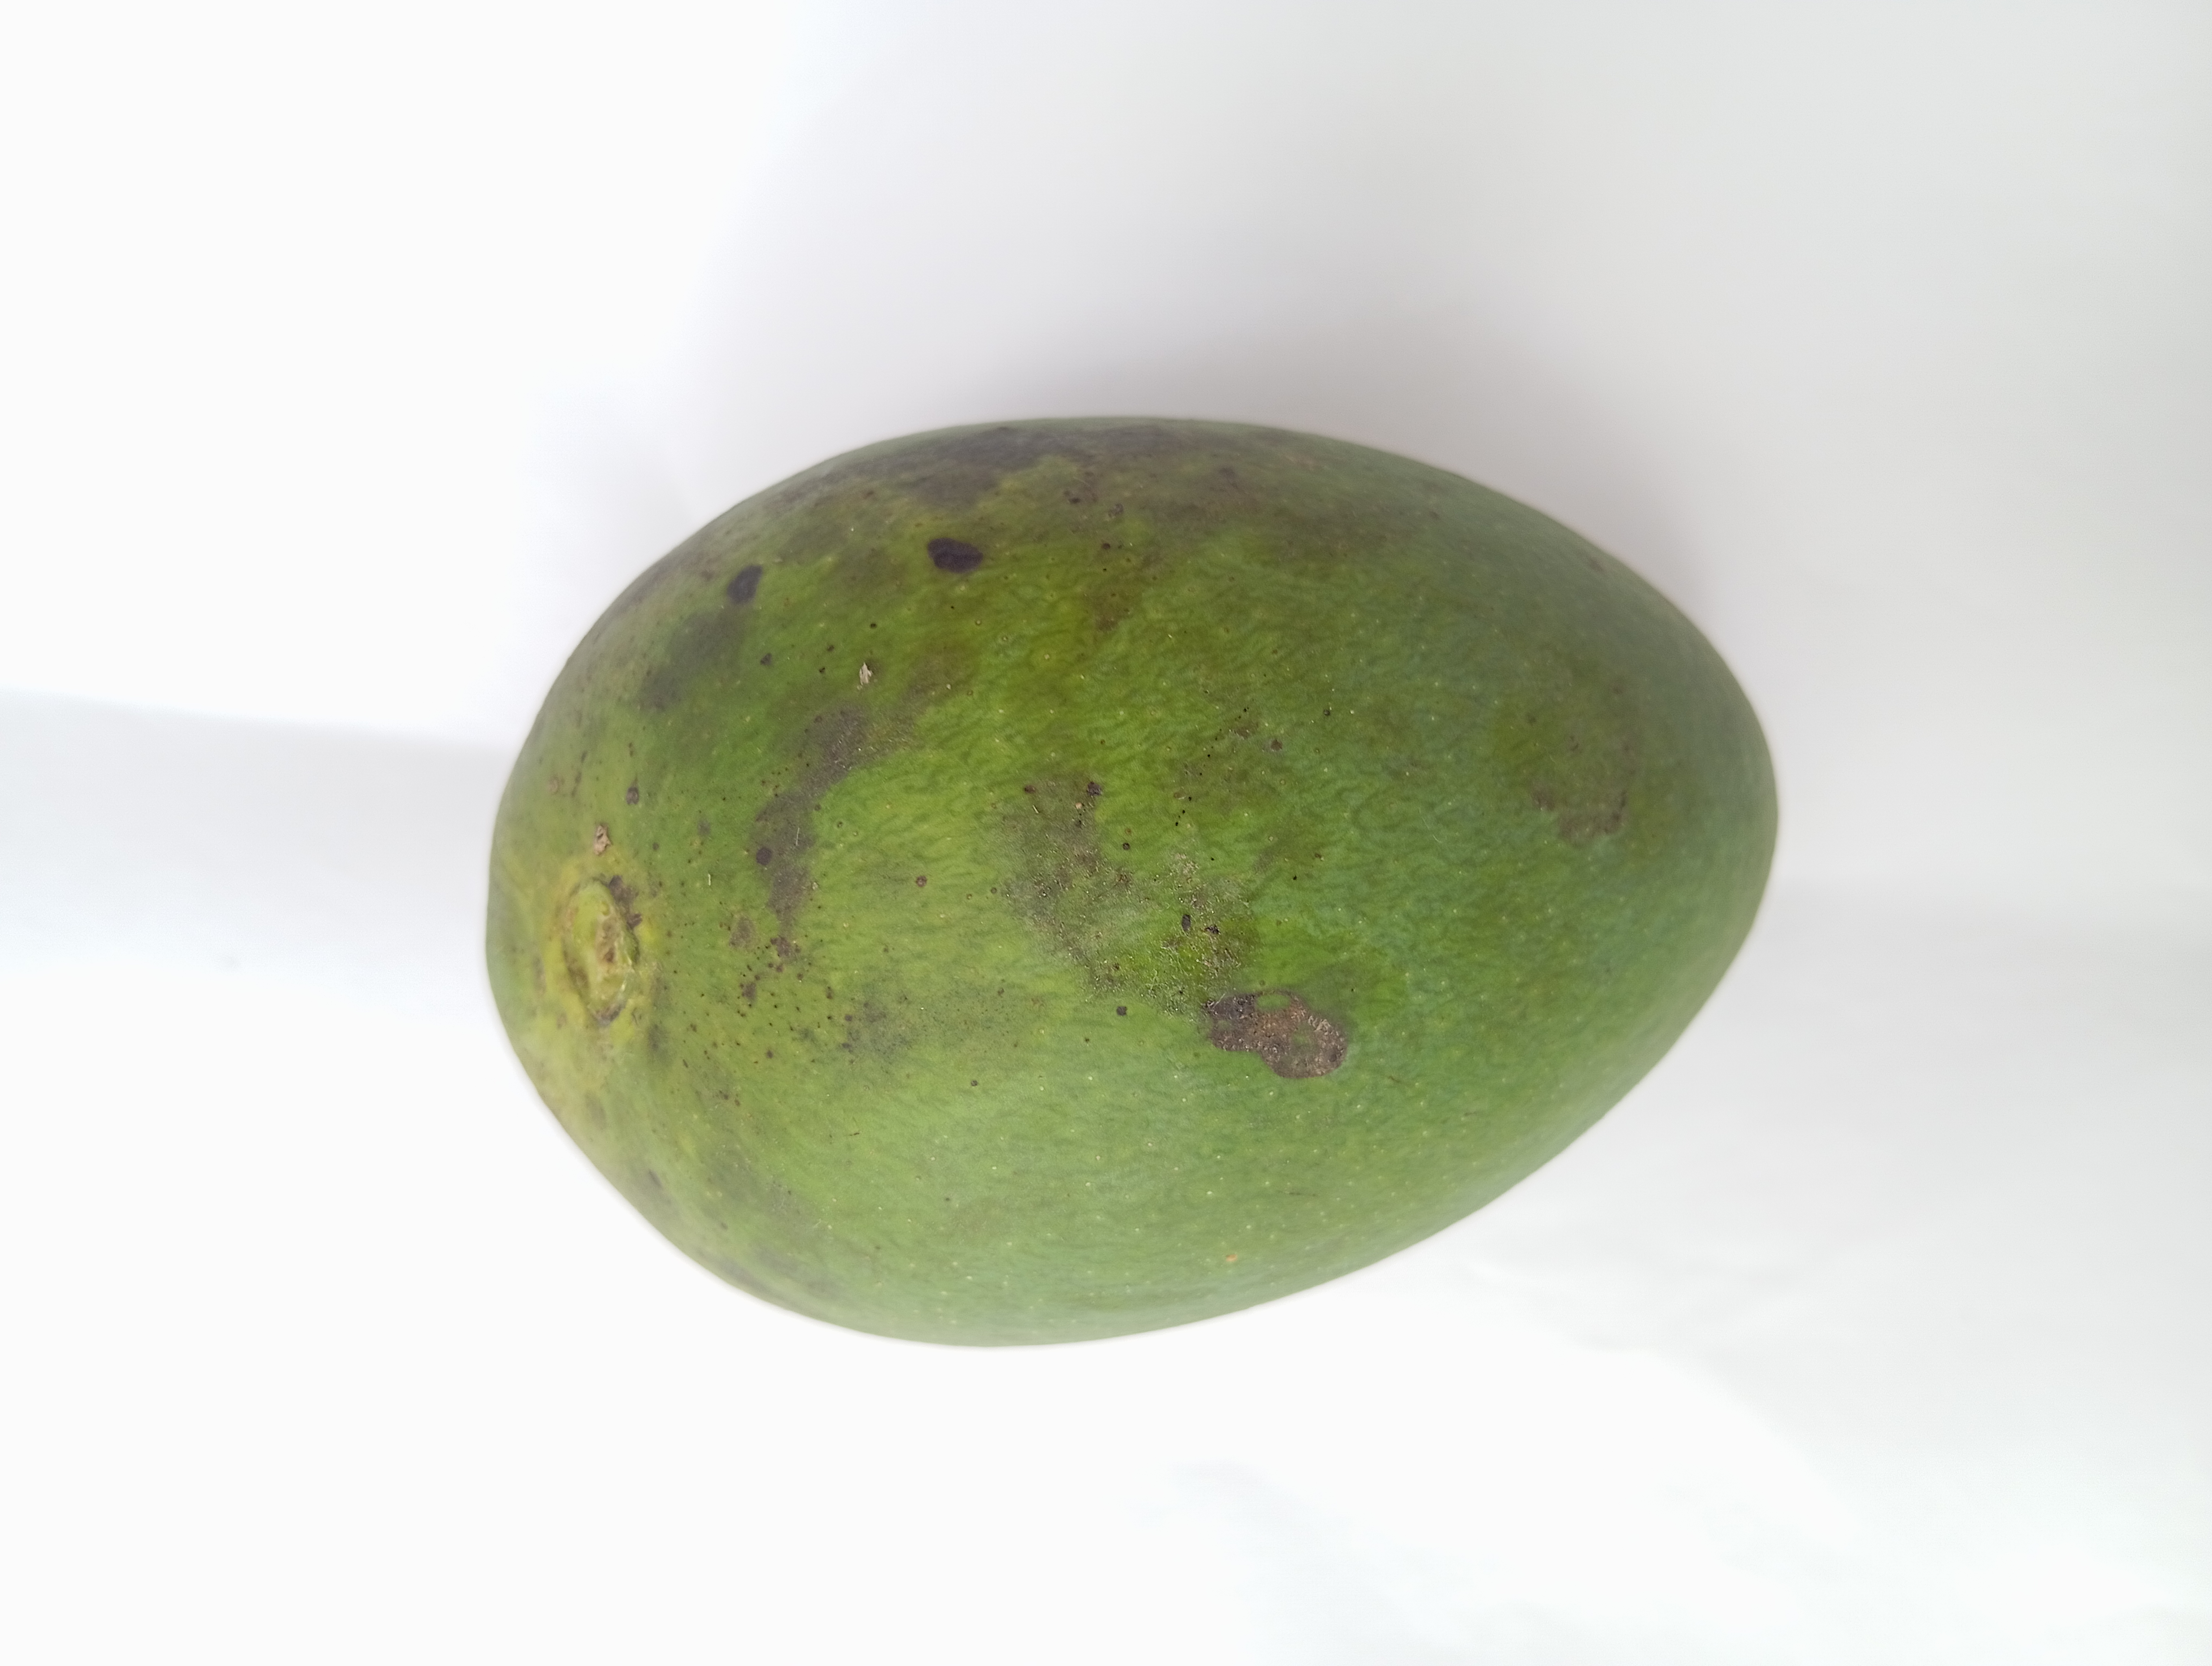
Mango variety: Harivanga